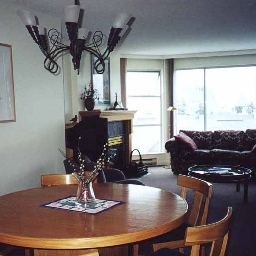
Room type: livingroom